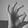
ASL letter: F